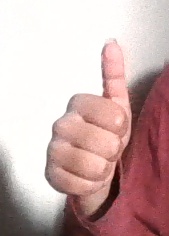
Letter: aleff